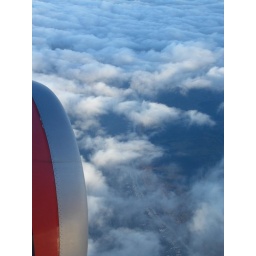
Flying back from the USA, this is the shows the coast near Liverpool, UK through the clouds below.